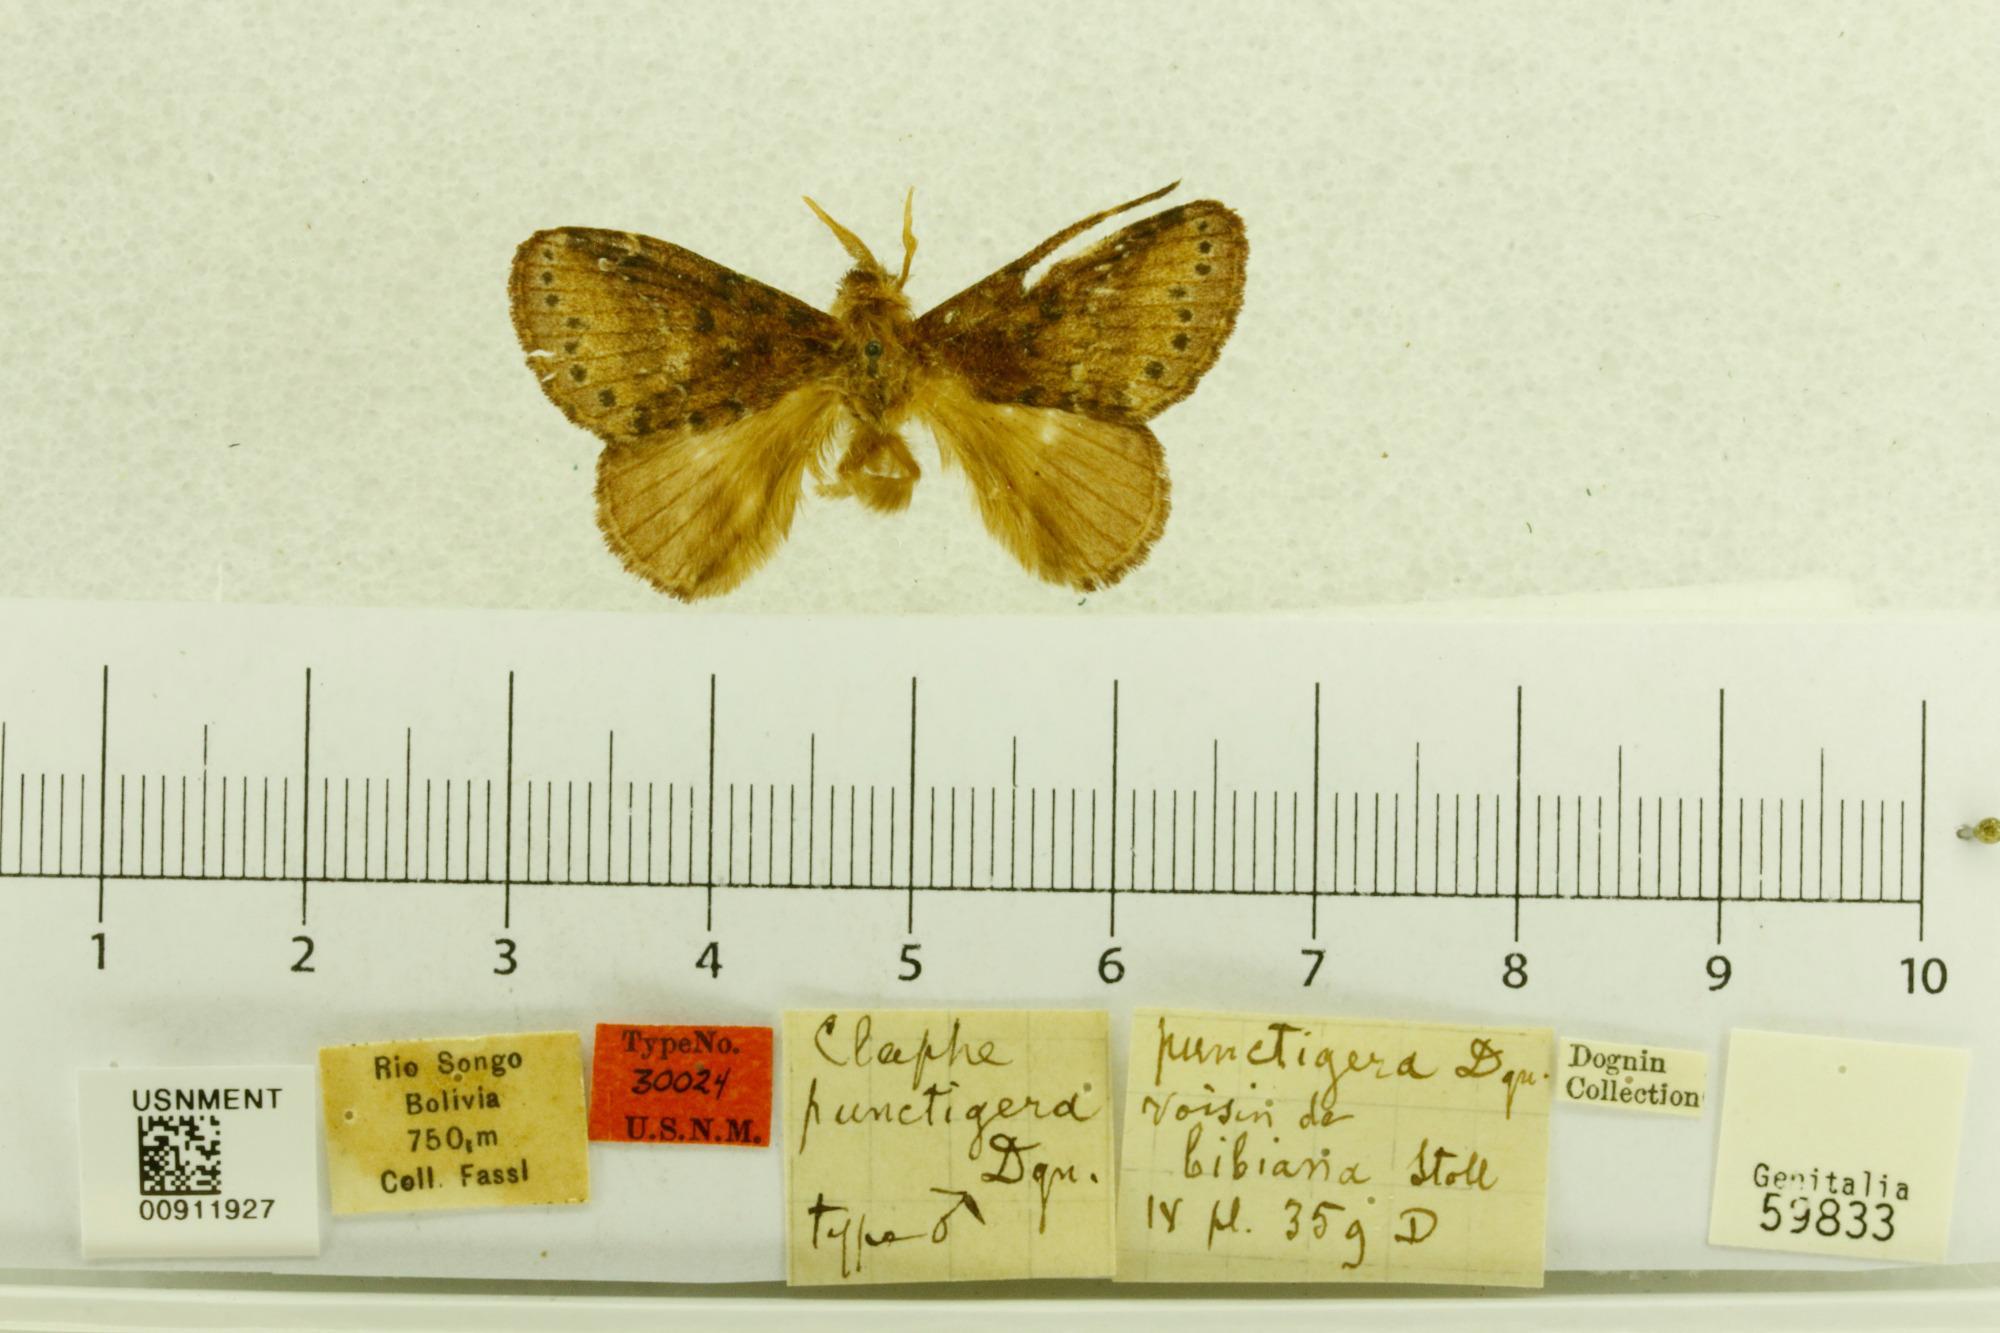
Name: Euglyphis punctigera
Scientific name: Euglyphis punctigera Dognin, 1922
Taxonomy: Animalia, Arthropoda, Insecta, Lepidoptera, Lasiocampidae
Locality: Rio Songo, [Not Stated], Bolivia